Tulpehocken Station Historic District

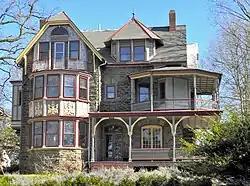

The Tulpehocken Station Historic District is a historic area in the Germantown neighborhood of Philadelphia, Pennsylvania. Large suburban houses were built in the area from about 1850 to 1900 in a variety of styles including Carpenter Gothic, Italianate, and Bracketed as part of the Picturesque Movement of architecture. In the 1870s styles moved toward High Victorian and Second Empire. The district was added to the National Register of Historic Places in 1985, and it covers about six square blocks, bounded by McCallum Street on the north, the Pennsylvania Railroad tracks on the south, Tulpehocken Street on the west, and Walnut Lane on the east. Thirty-seven buildings in the district are considered to be "significant" and 118 are considered to be "contributing", with only 13 considered to be intrusions.